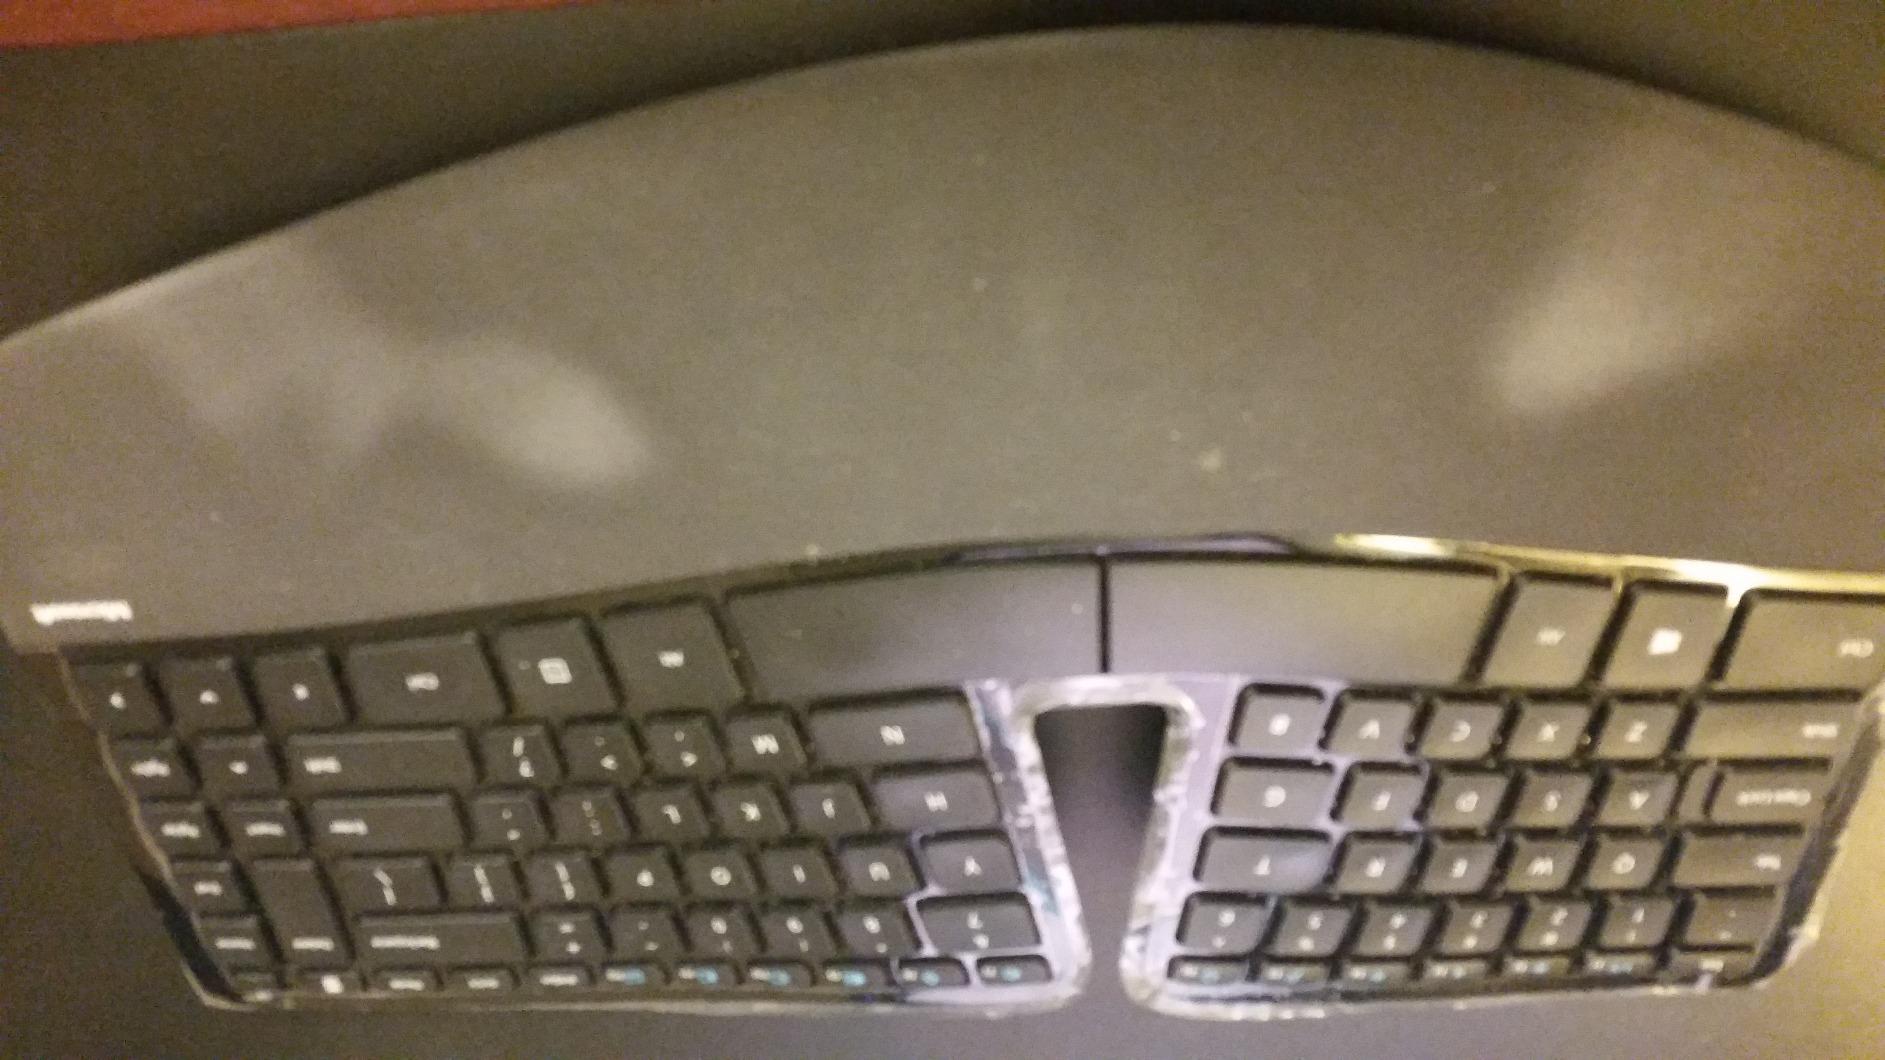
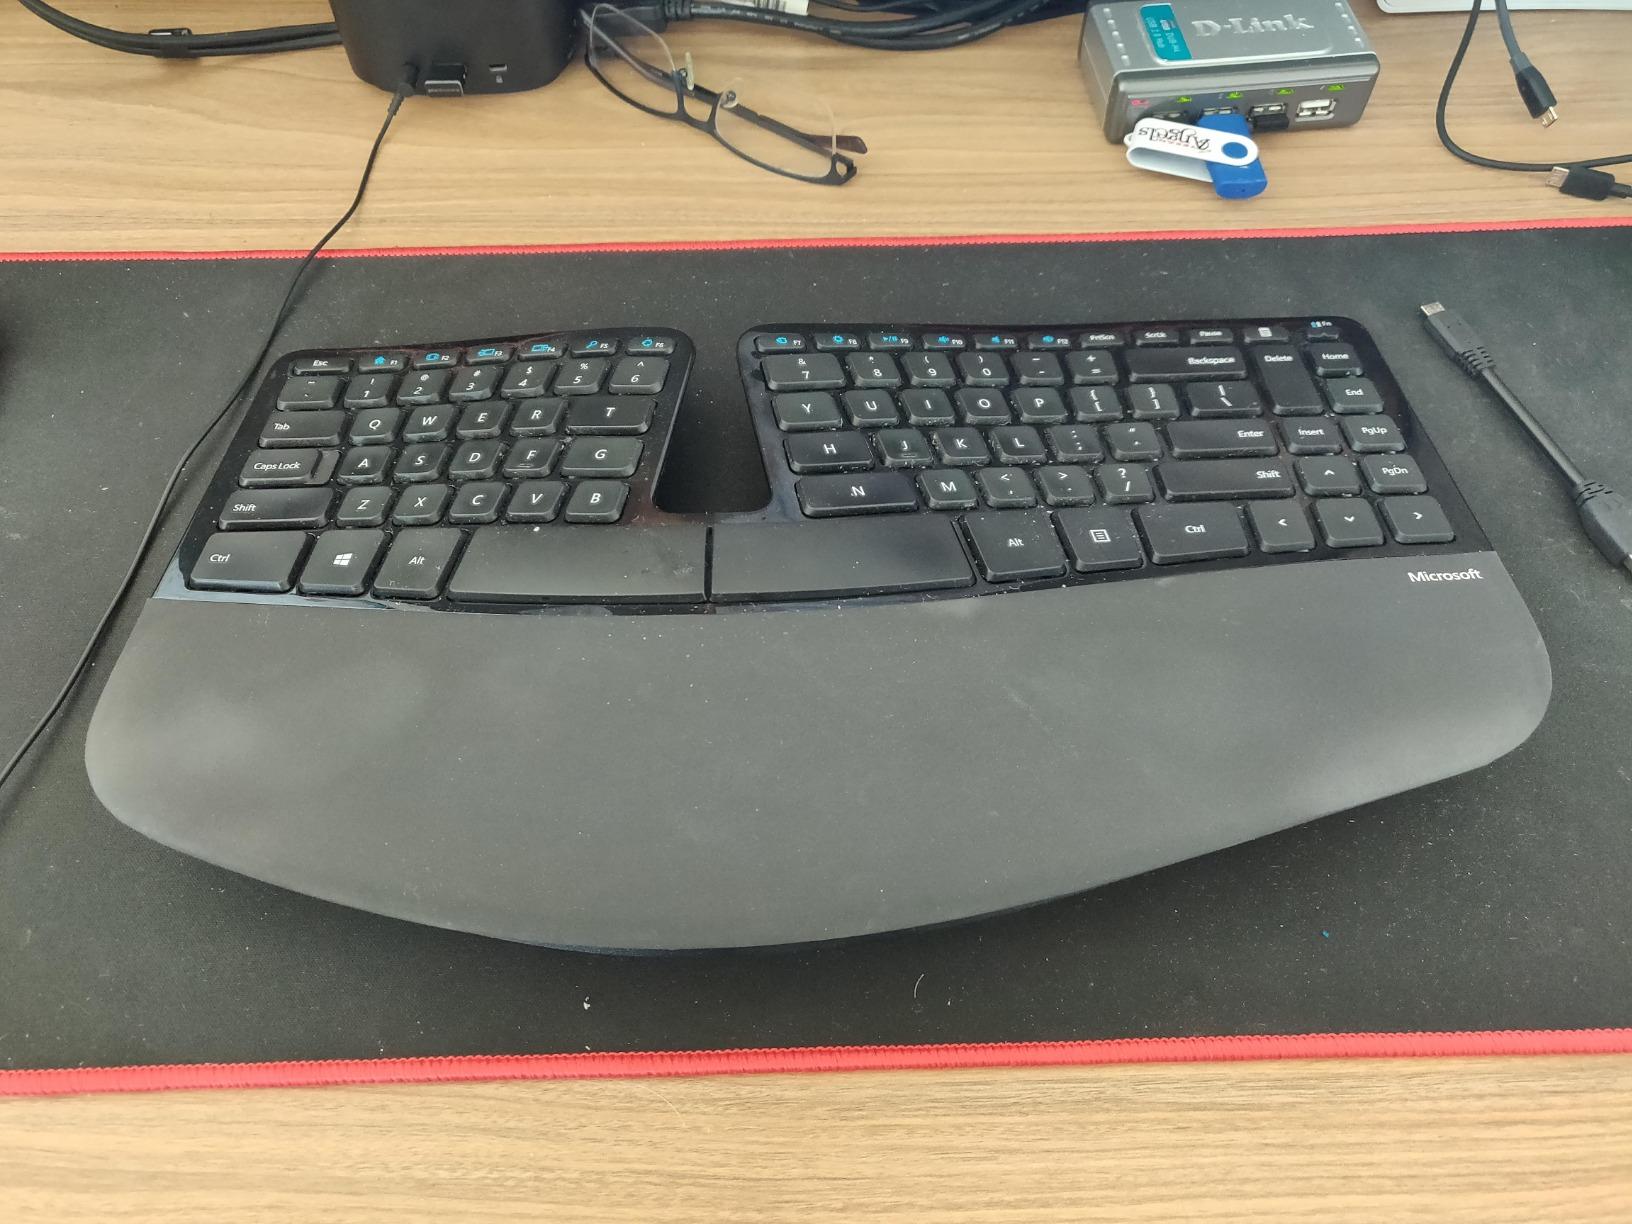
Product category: keyboard
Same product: yes